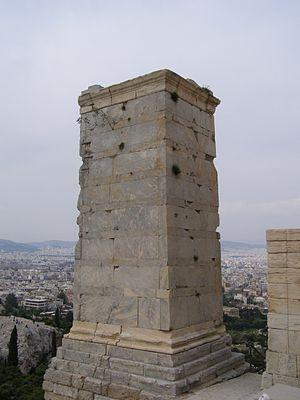
Le piédestal, aujourd'hui connu sous le nom de Piédestal d'Agrippa, situé à l'ouest des Propylées d'Athènes de 8,9 mètres de haut, construit en marbre et qui arrive à peu près à la même hauteur que le sommet du temple d'Athéna Niké plus au sud, a probablement été construit en l'honneur d'Eumène II de Pergame en 178 av. J.-C. pour commémorer sa victoire dans la course de chars des Jeux Panathénaïques. C'était le socle d'un quadrige de bronze conduit par Eumène et son frère Attale, grandeur nature. Vers 27 av. J.-C. ce char fut remplacé par un autre dédié par la ville d'Athènes à Marcus Agrippa, gendre d'Auguste, en reconnaissance de la reconstruction de l'Odéon d'Athènes devant l'Agora et qui disparu à une date inconnue.